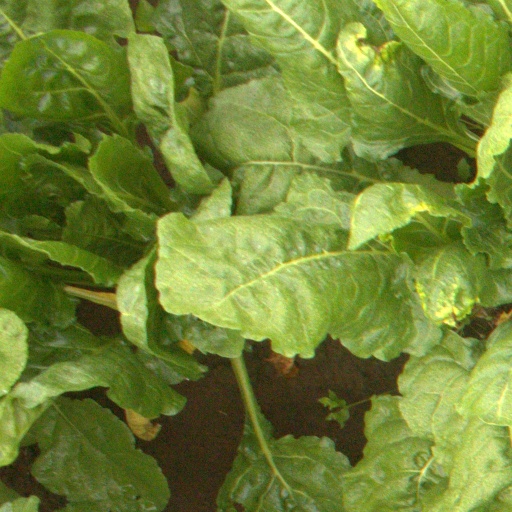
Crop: sugar beet